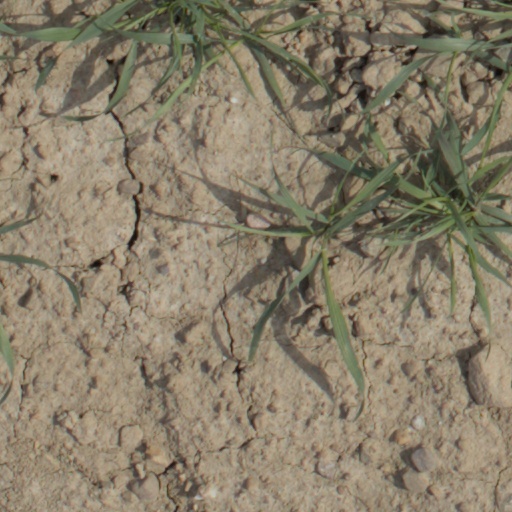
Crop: wheat